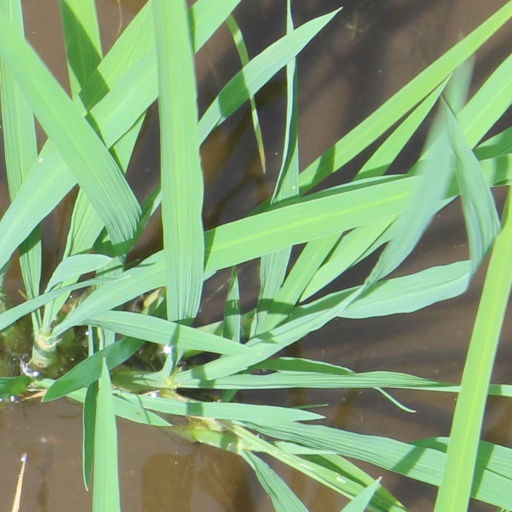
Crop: rice